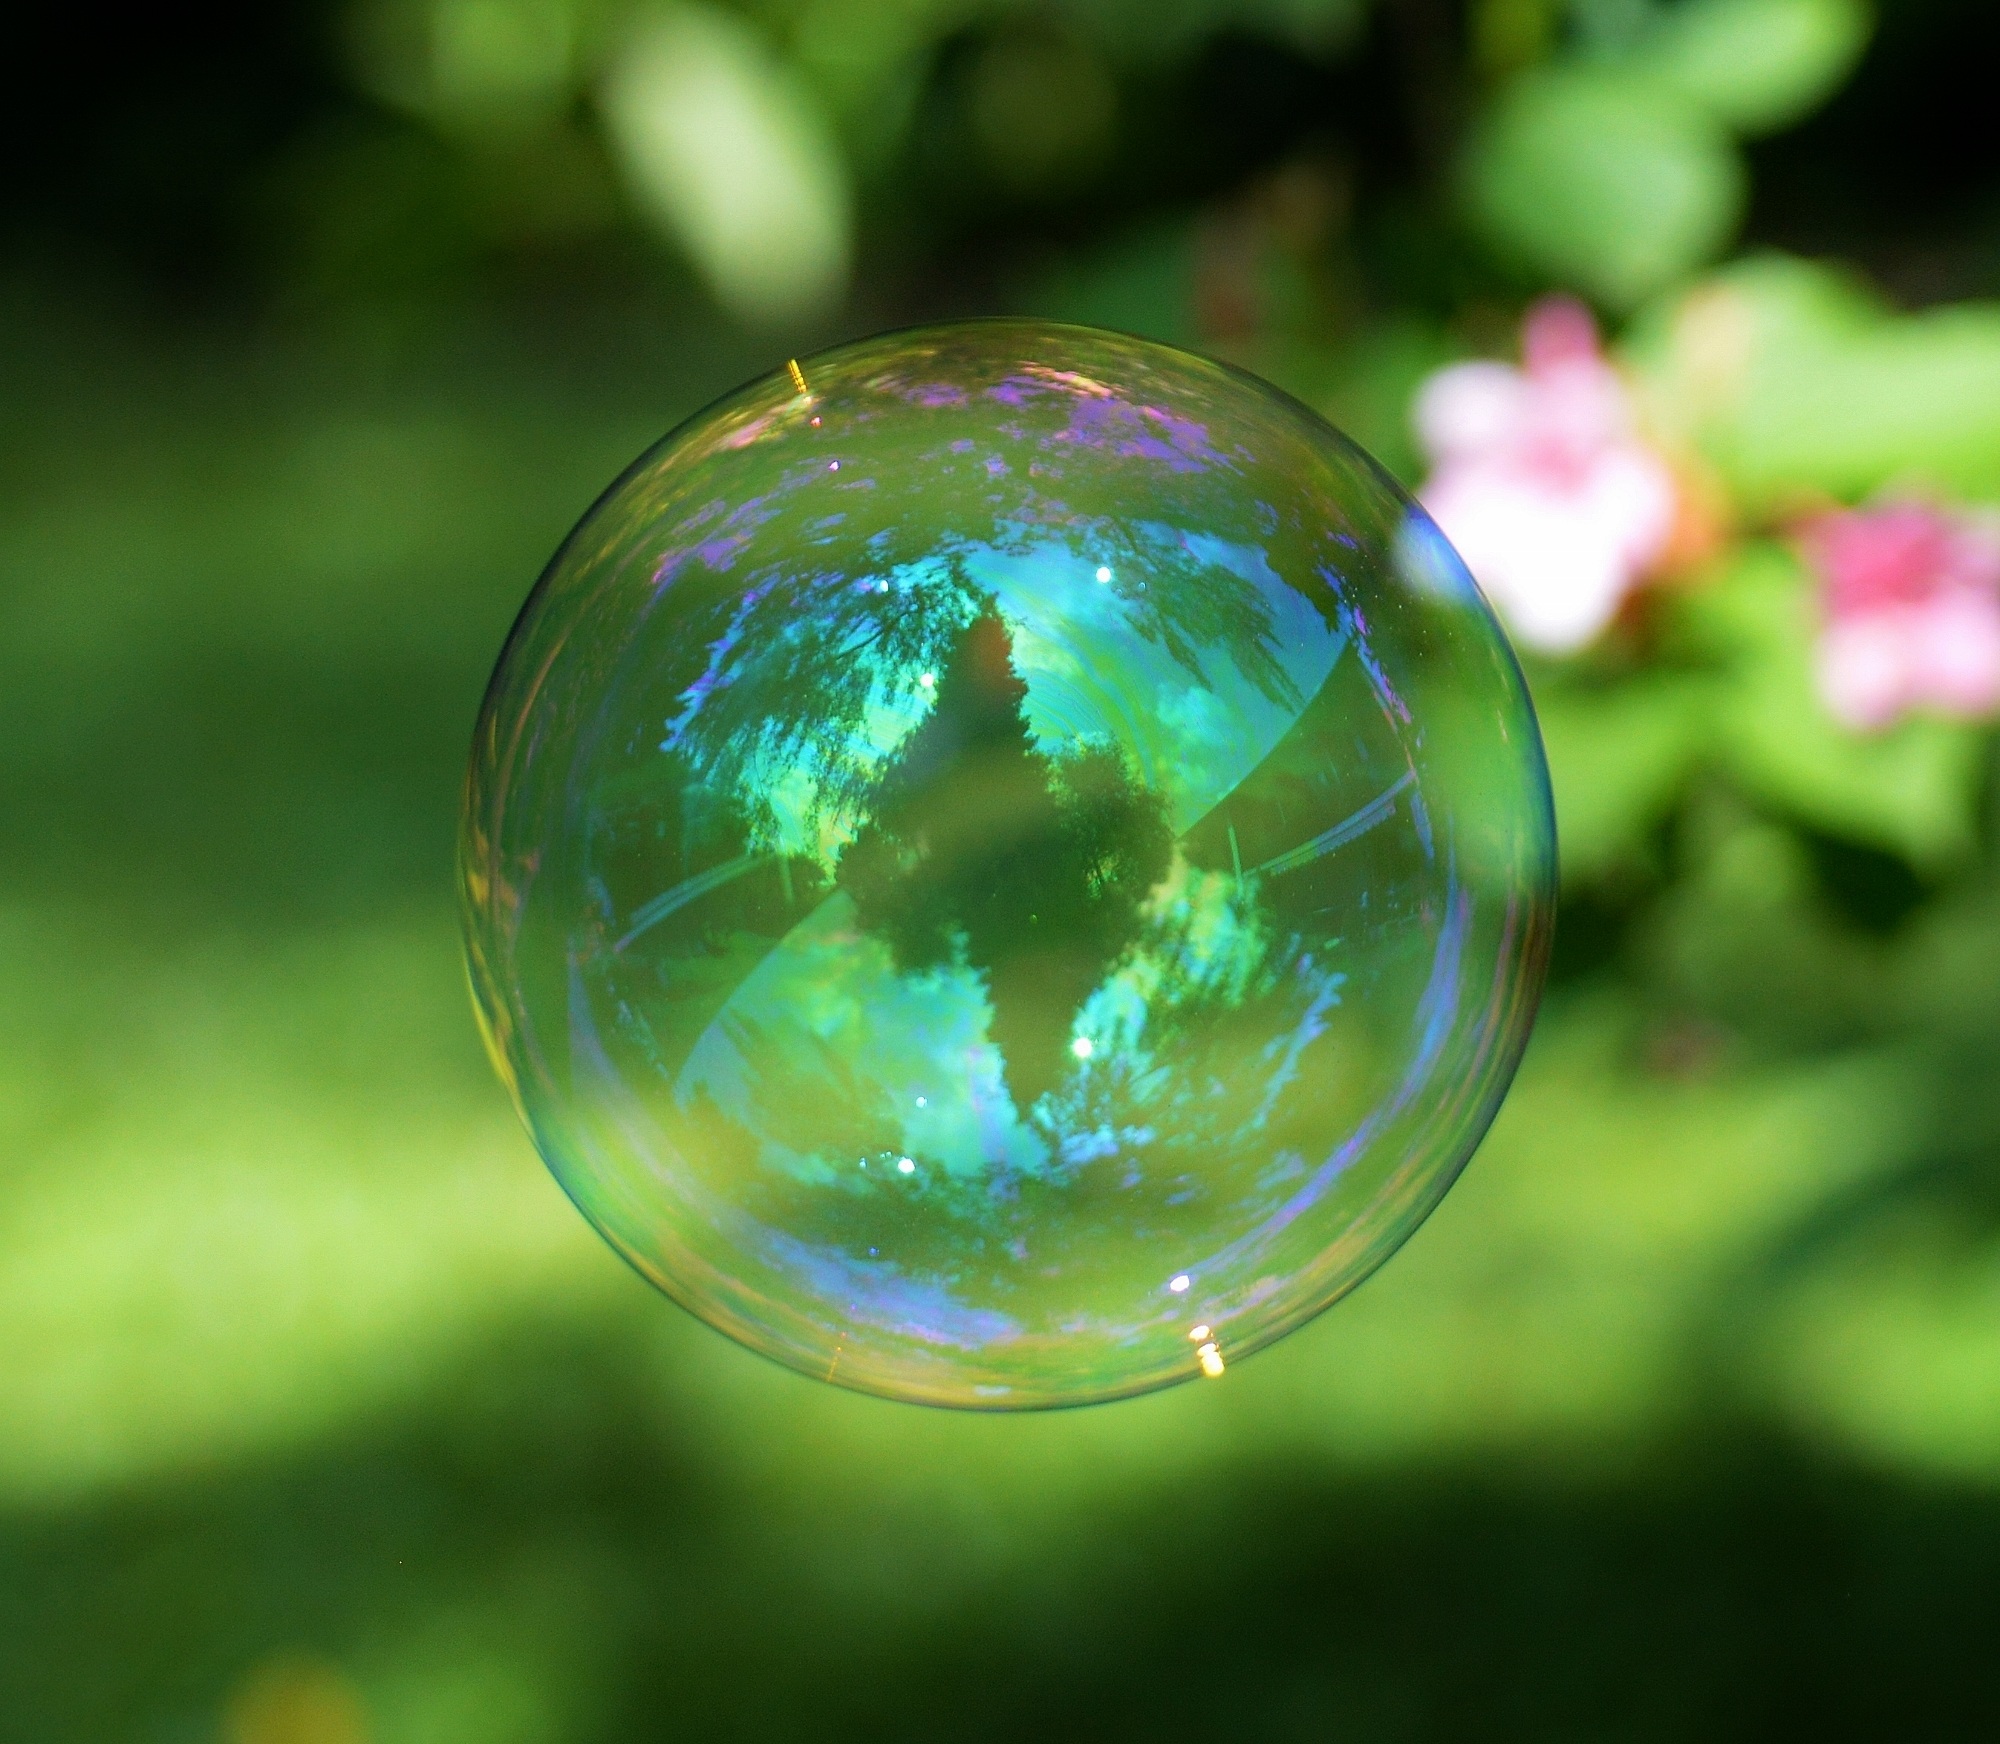
water, nature, grass, branch, drop, dew, light, sunlight, leaf, flower, glass, green, reflection, float, colorful, circle, close up, ball, sphere, soap bubble, shape, mirroring, moisture, macro photography, make soap bubbles, soapy water, liquid bubble